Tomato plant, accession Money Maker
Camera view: vertical (180 deg); turntable rotation: 180 degrees
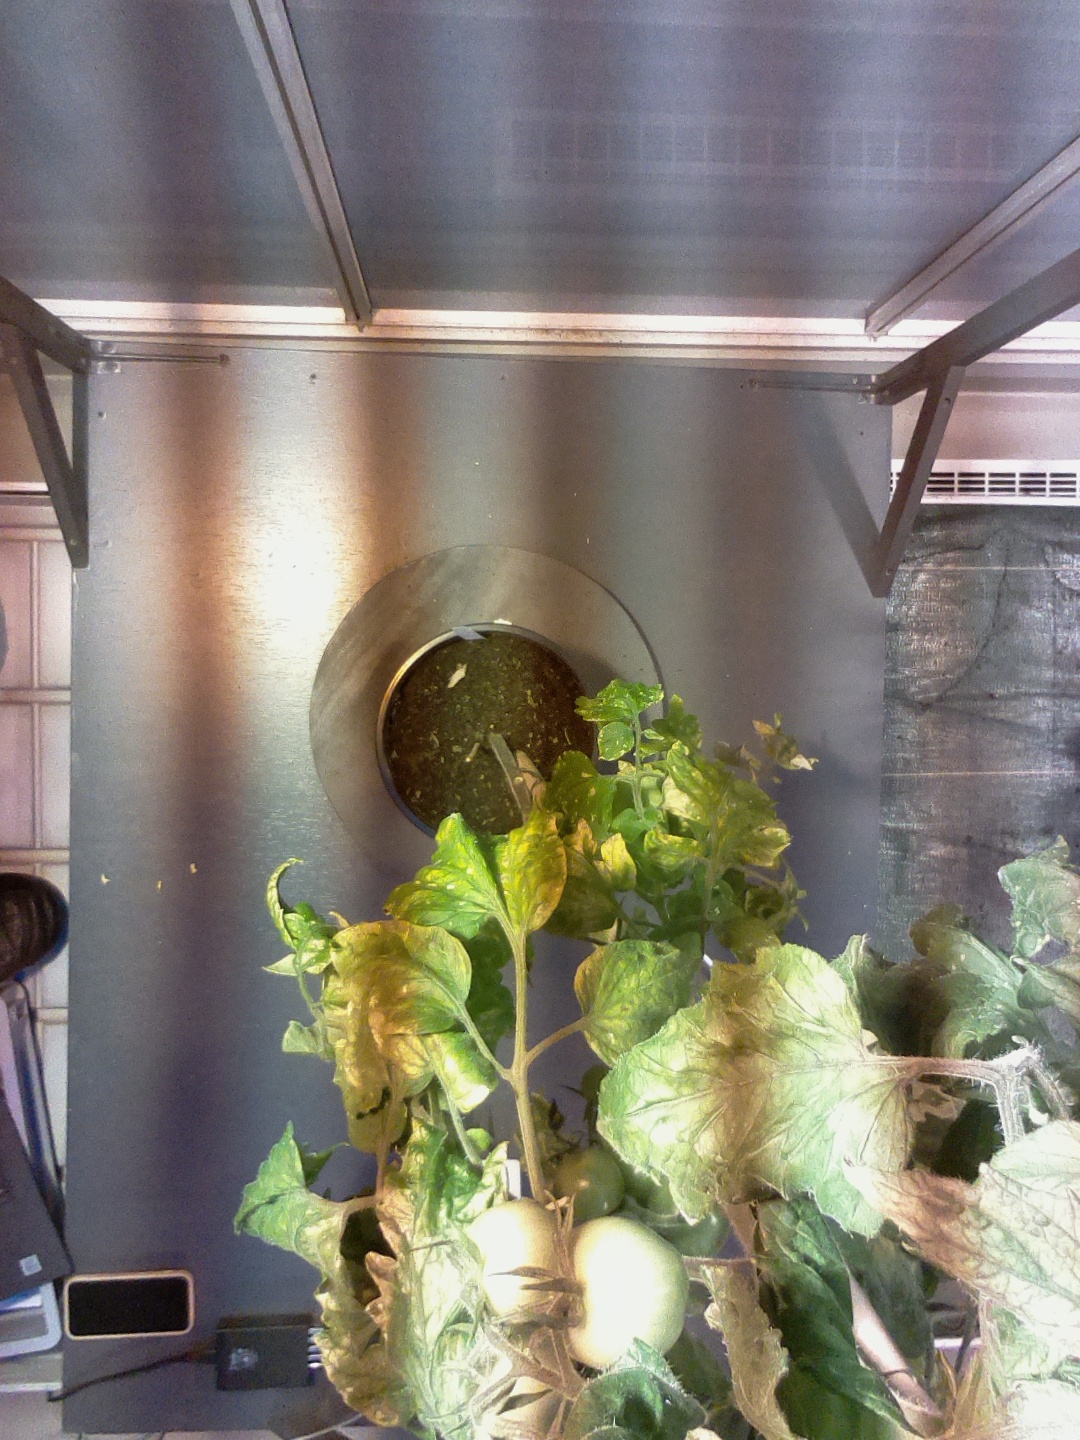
BBCH growth stage 76: 60%-70% of final fruit size